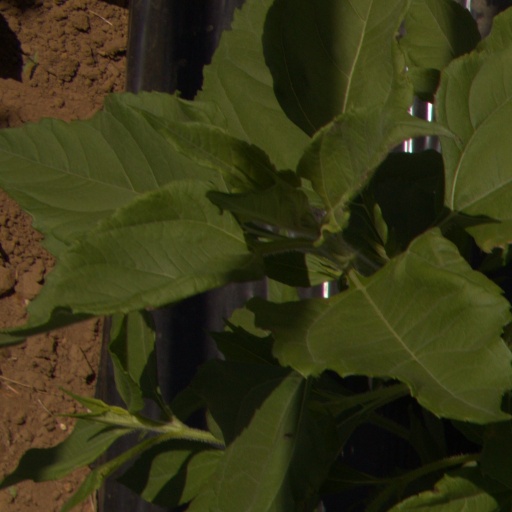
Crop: Jerusalem artichoke